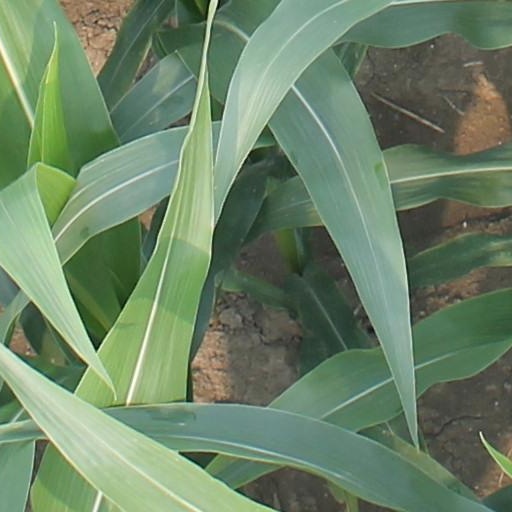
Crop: maize; corn